Dave Leduc

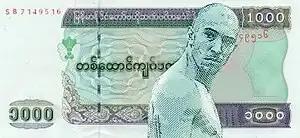
Image of the 1000-kyats Bank note with Leduc.

In 2018, Leduc posted a fan art on social media, showing of a 1000-kyats note with a picture of him suggesting that the Central Bank of Myanmar was issuing a "sports celebratory note" with him on it. The announcement outraged the population in Myanmar because of the sensitive nature of the issue. In the 1990s, the military regime tried to eradicate all traces of General Aung San's memory, considered the father of modern-day Myanmar and who was assassinated by political rivals six months before independence on January 4, 1948. After the 8888 Uprising, the government redesigned the national currency removing the picture of General Aung San, replacing it with Chinthe and elephants. Leduc received multiple threats and was severely criticized for posting the picture, before going public and explaining the strategy behind his stunt, stating that his goal was ""to revive the debate about bringing back Aung San on the currency"". Leduc mentioned to Canadian newspaper Le Droit, that the Myanmar population was very receptive and understood the tactic behind his stunt. On 4 January 2020, to mark the 72nd anniversary of Myanmar's Independence Day, the Central Bank of Myanmar issued a new 1000-kyats notes displaying General Aung San after being absent for 30 years.